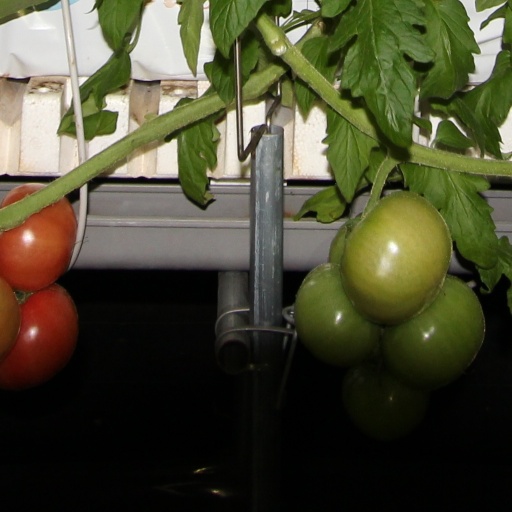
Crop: tomato